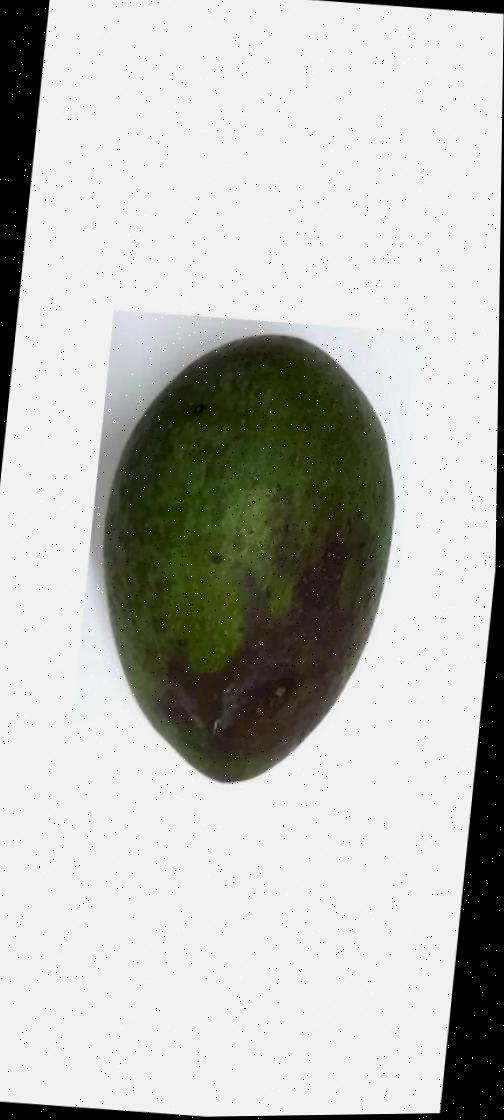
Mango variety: Ashshina Zhinuk